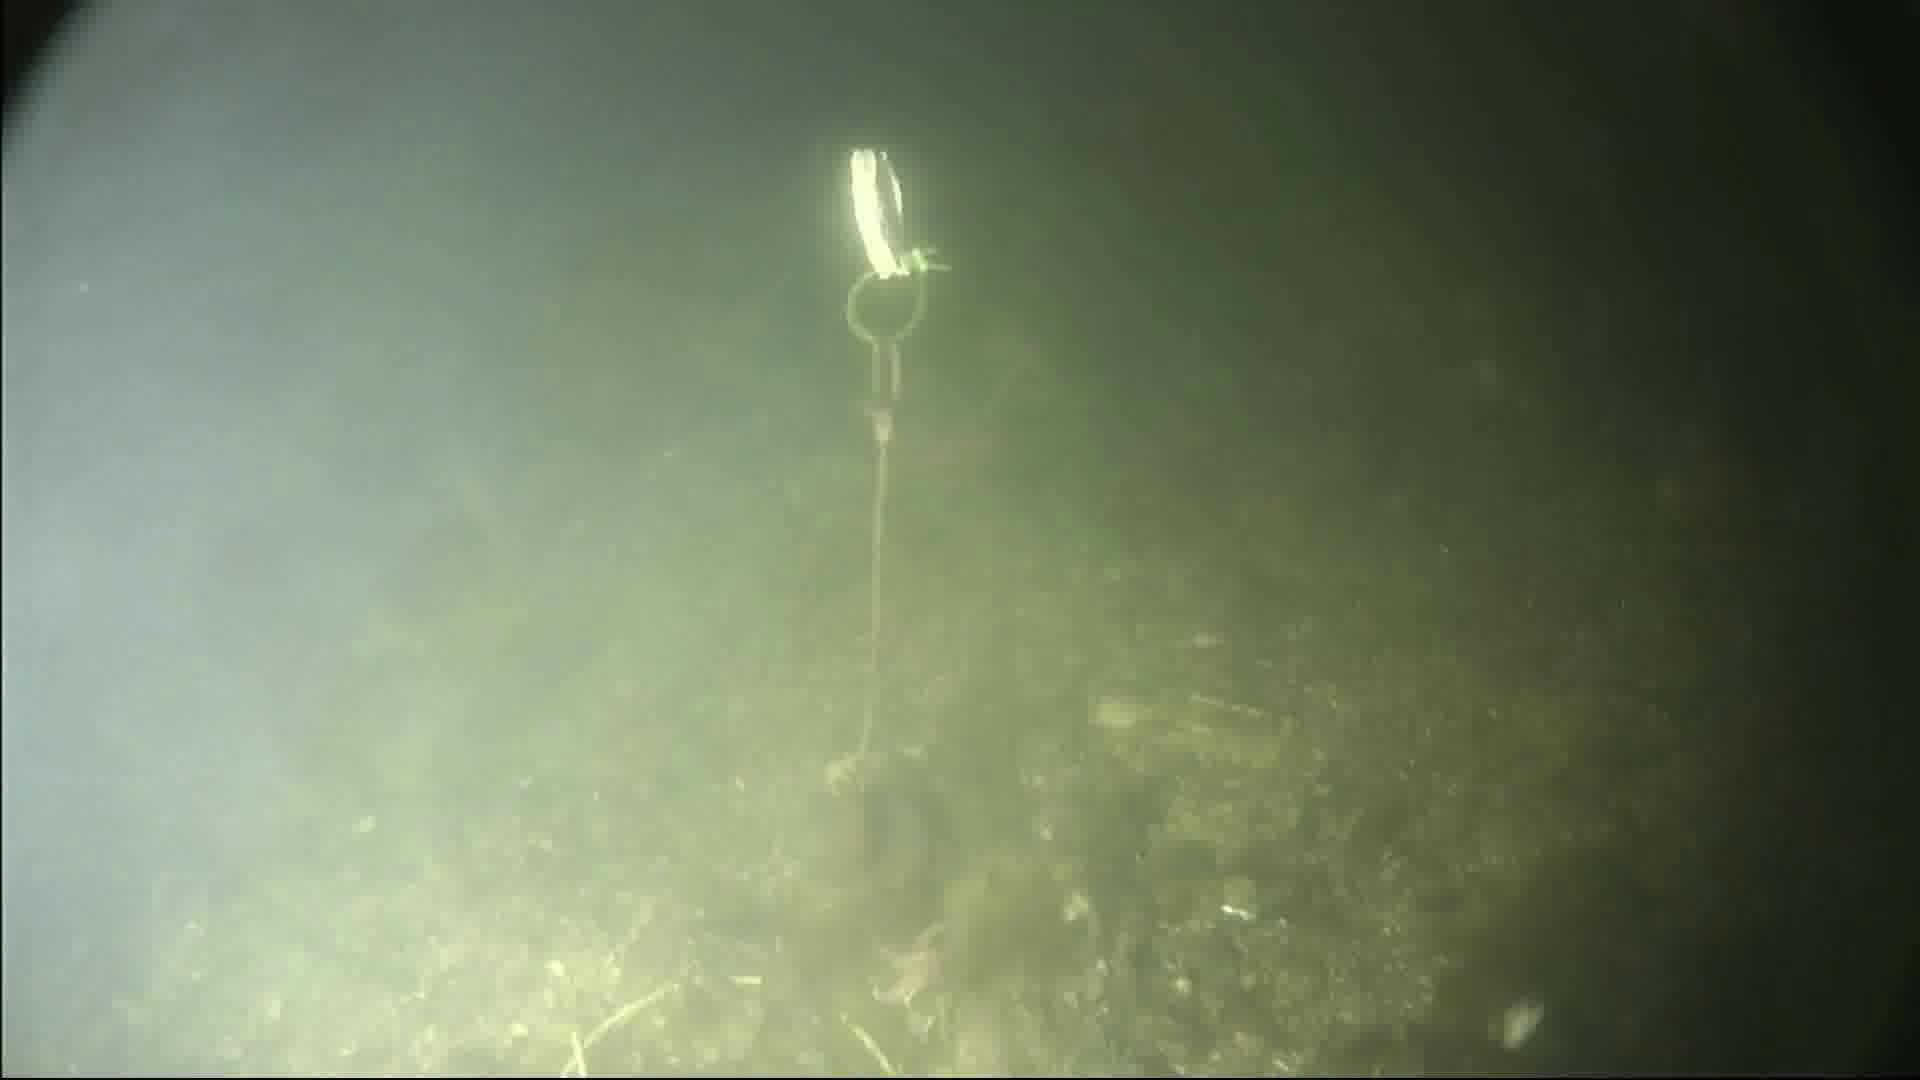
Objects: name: starfish